Answer in natural language. Considering the relative positions, is block colour dresser (highlighted by a green box) above or below white color sperical shape office chair (highlighted by a red box)? Choose between the following options: above or below
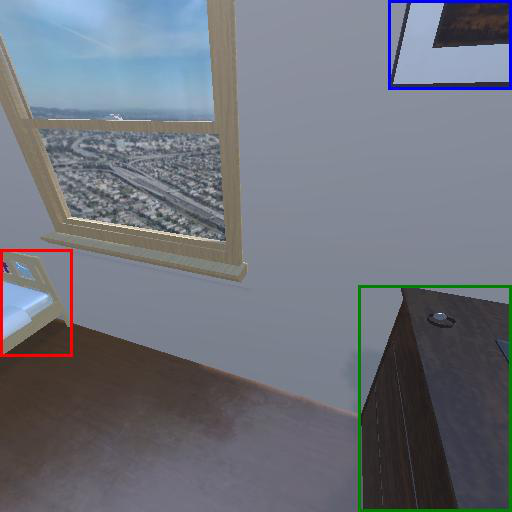
<answer>below</answer>